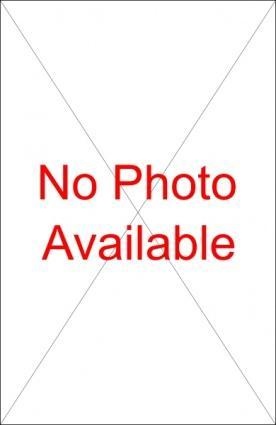
Gryroscope Replacement String
Gryroscope Replacement String
Brand: Tedco
Category: Toys & Games > Toys > Activity Toys > Yo-Yo Parts & Accessories